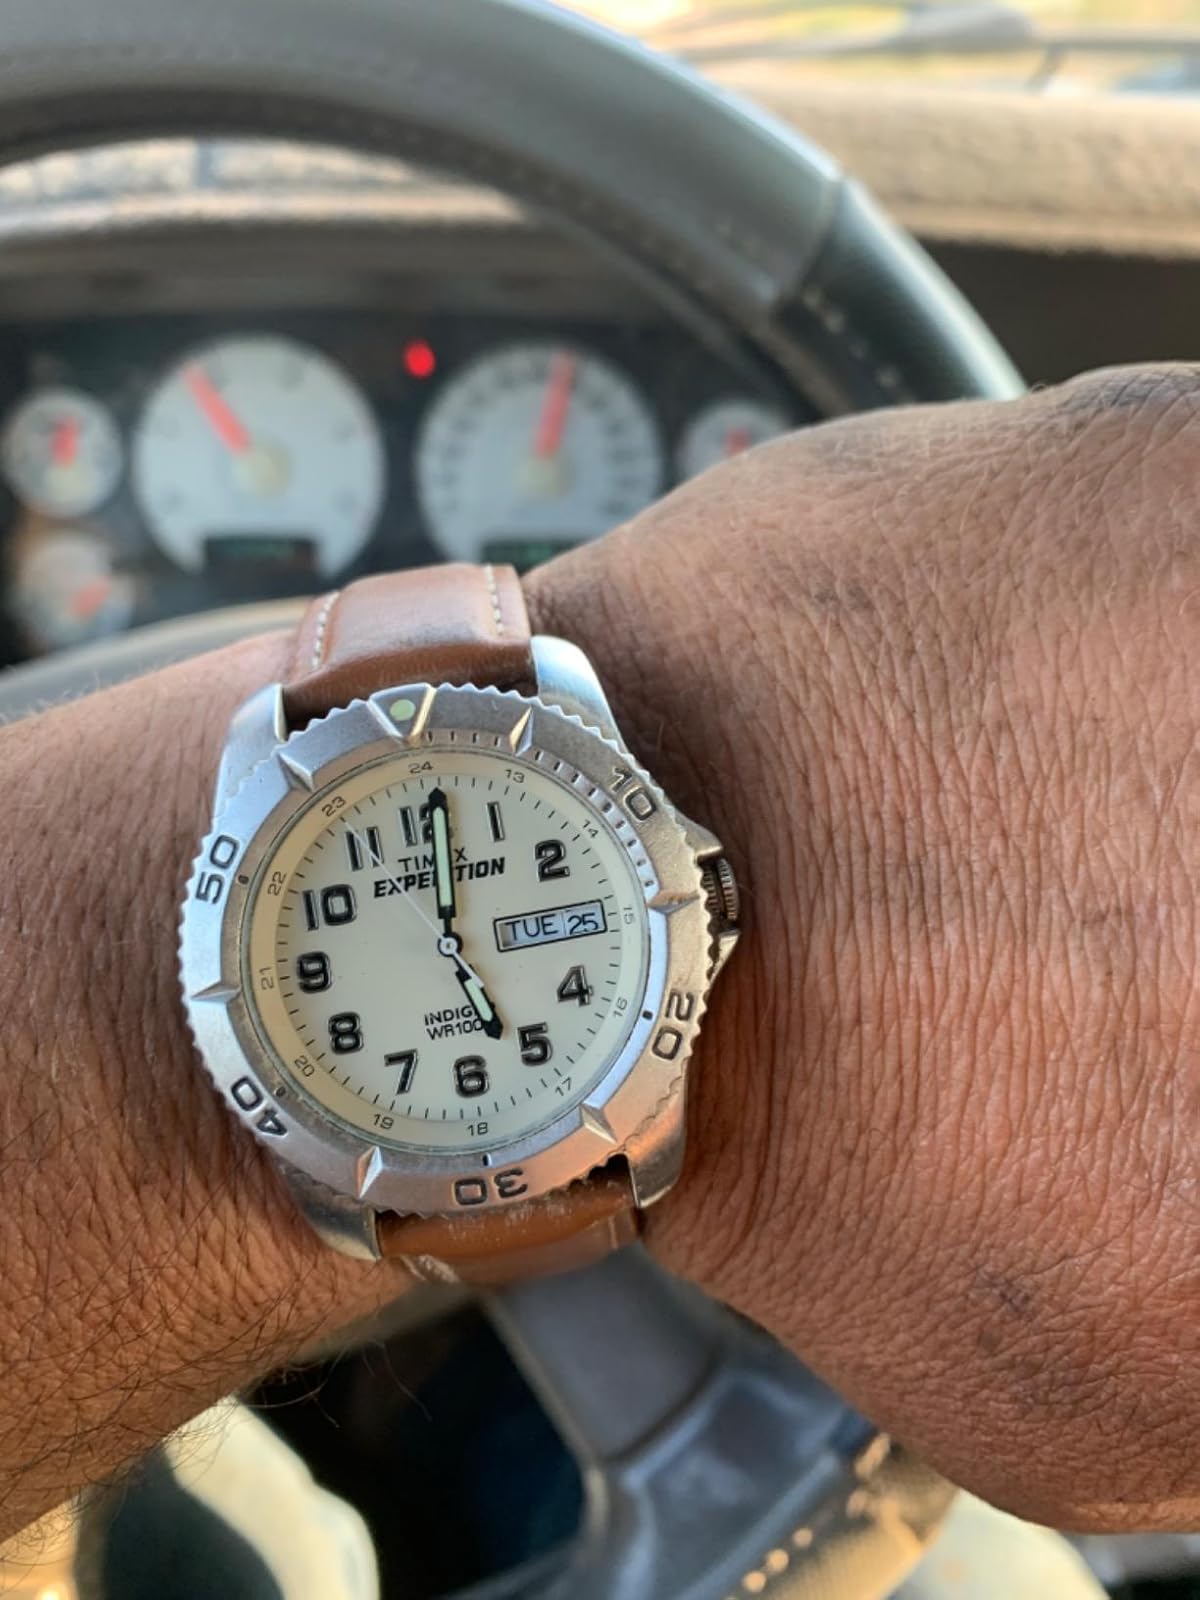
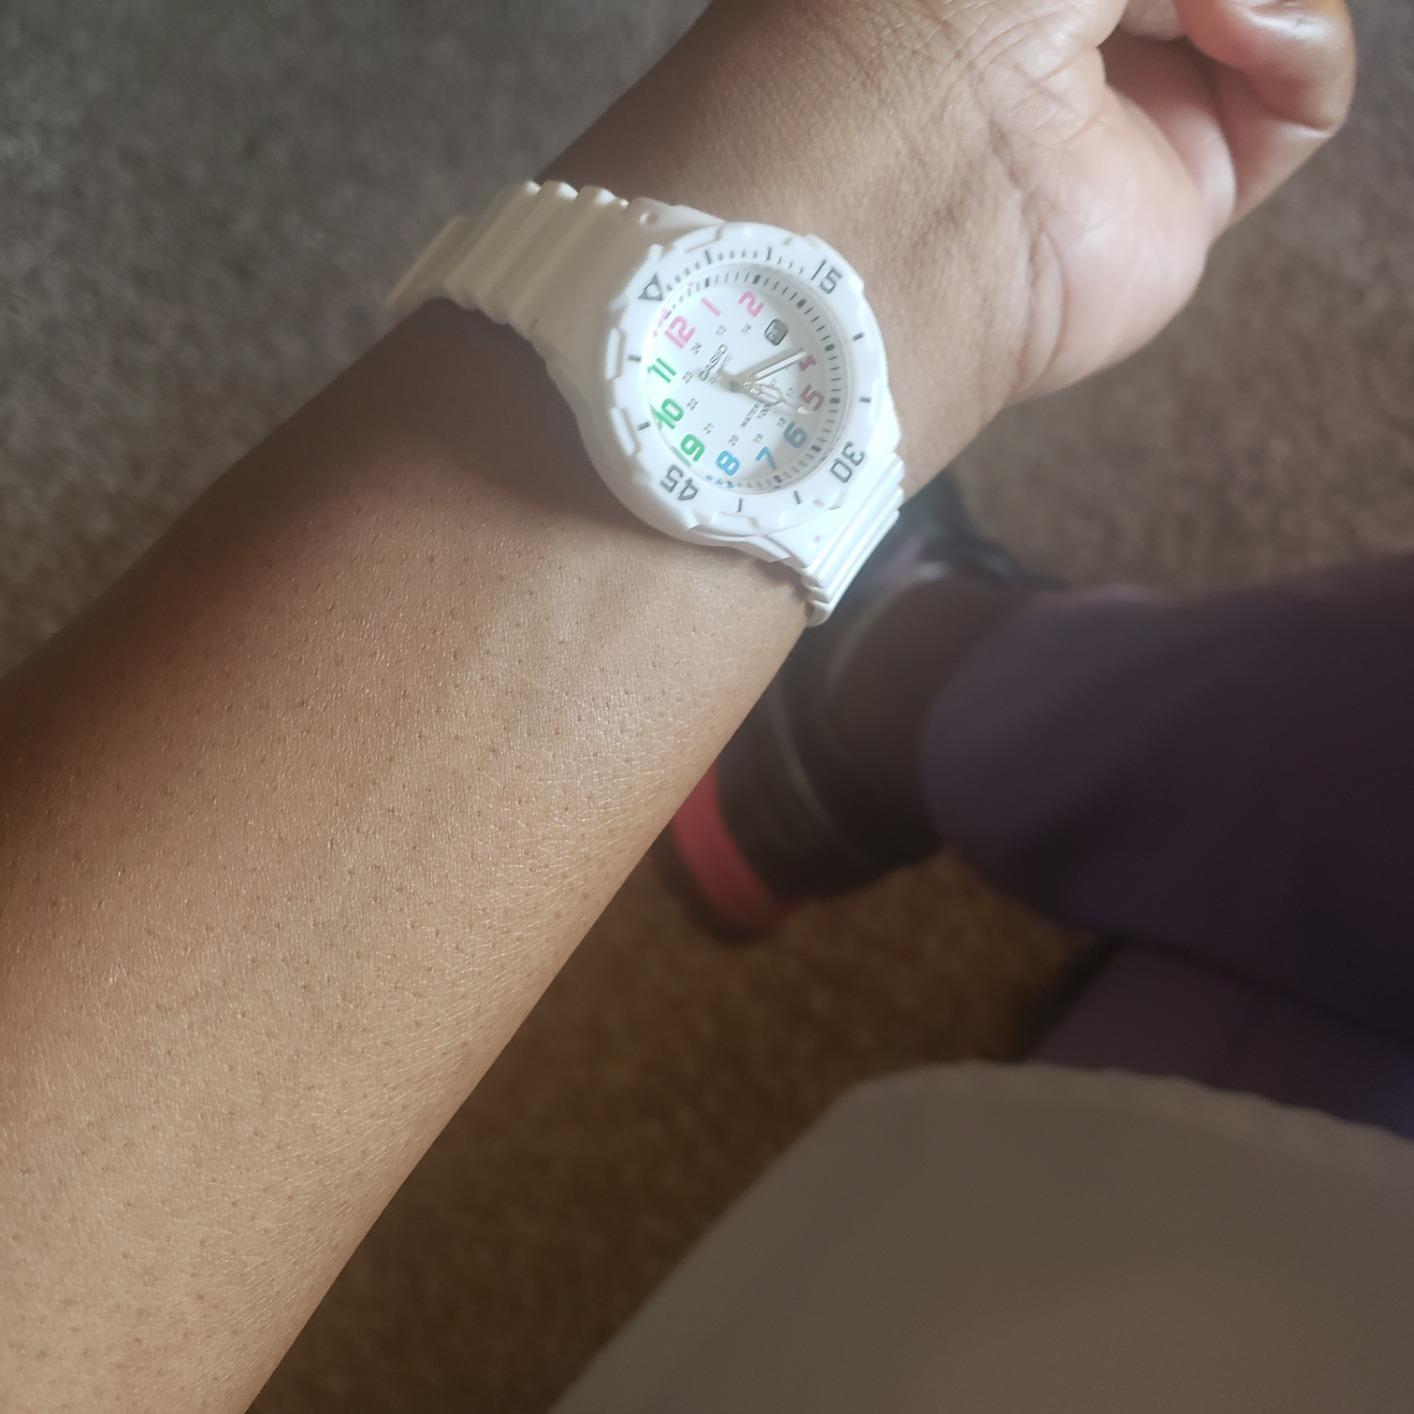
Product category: accessories_watch
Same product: no